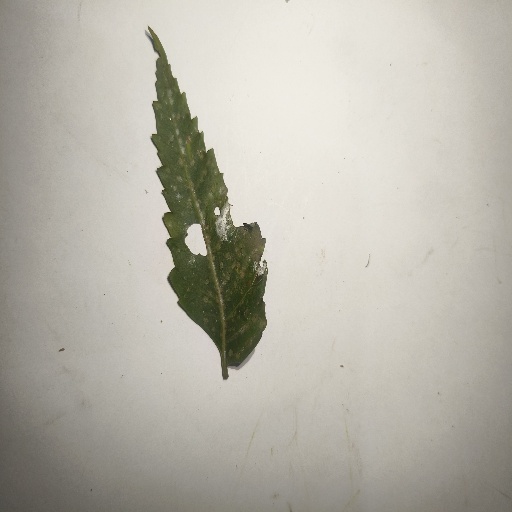
Species: Neem
Leaf condition: Shot Hole Leaf